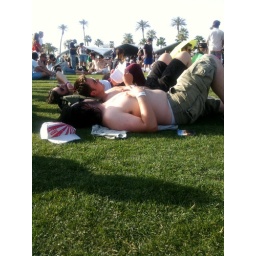
lots of green grass in this faux desert